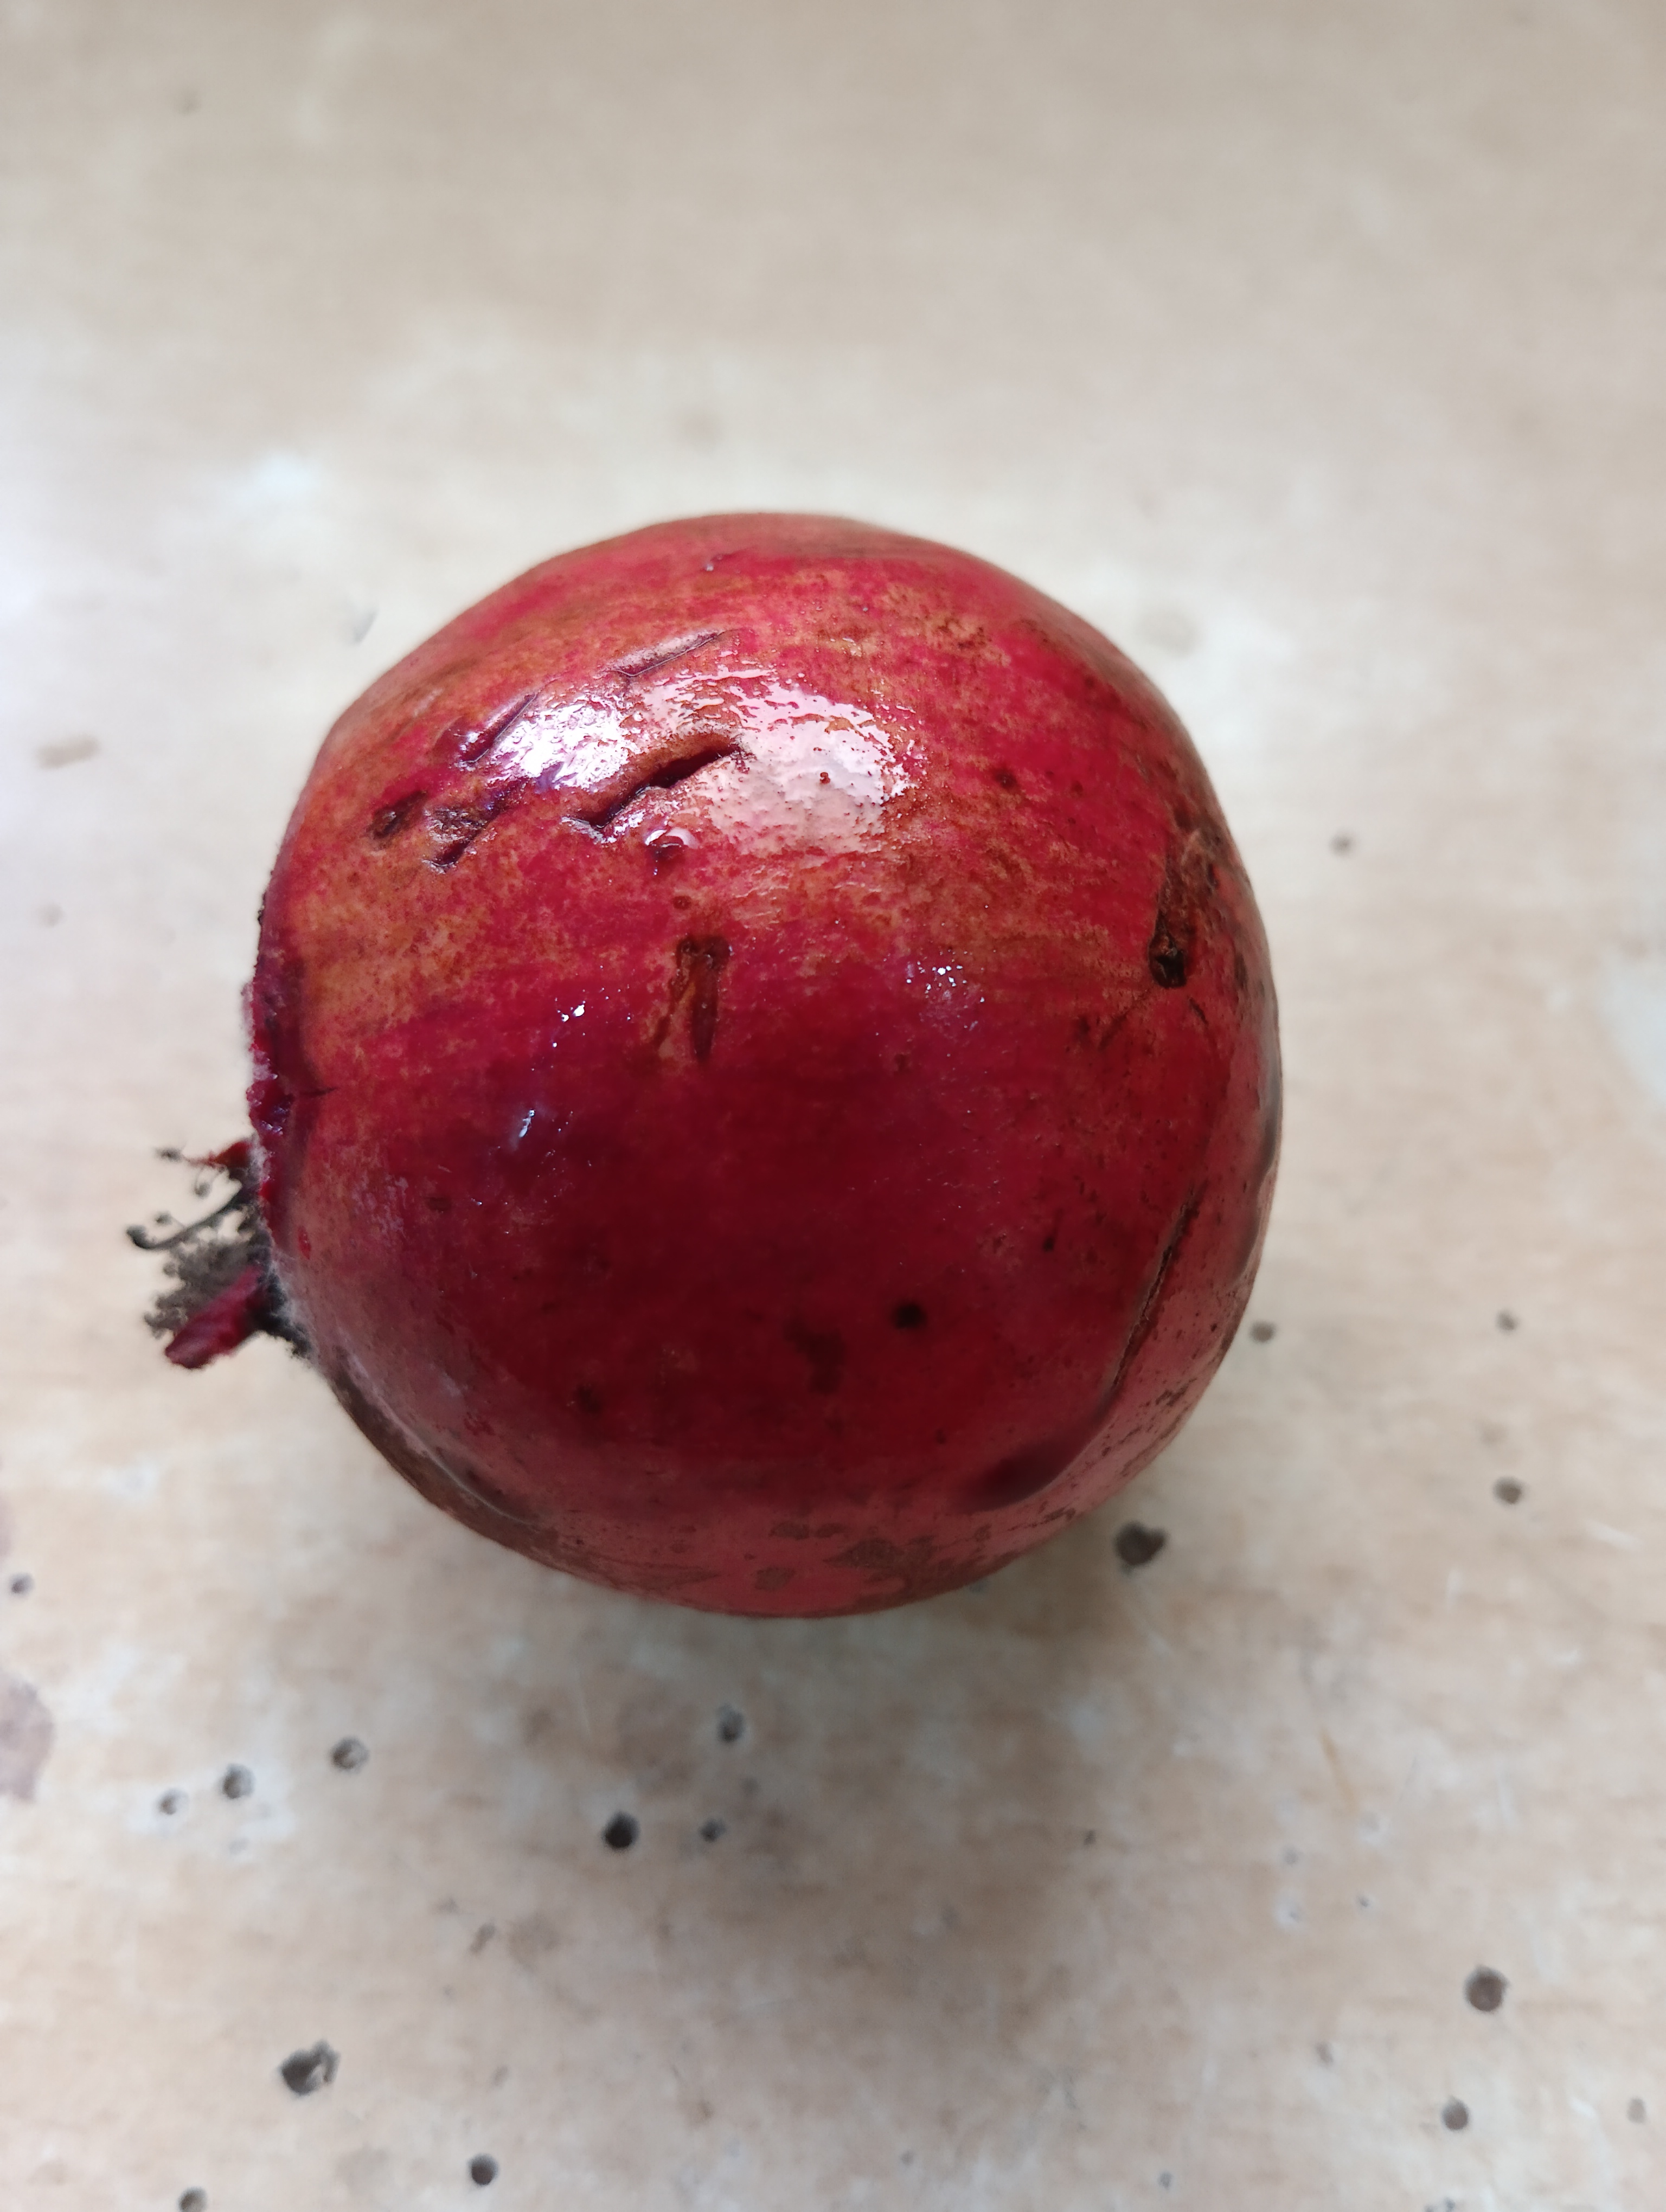
Label: Major Defect